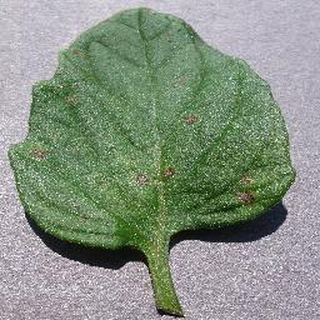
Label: tomato_septoria_leaf_spot